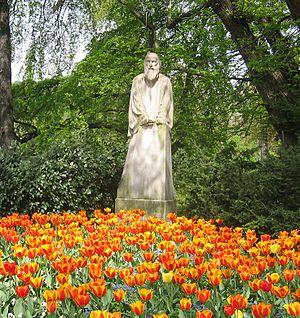
Primož Trubar était un réformateur protestant carnolien. Il fut fondateur et premier superintendant de l'Église protestante de la Slovénie, unificateur de la langue slovène et auteur du premier livre imprimé en slovène.